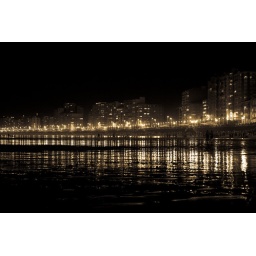
Taken during the local holiday in Gijon, Spain last August. The reflections on the ground is from the wet sand on the beach.